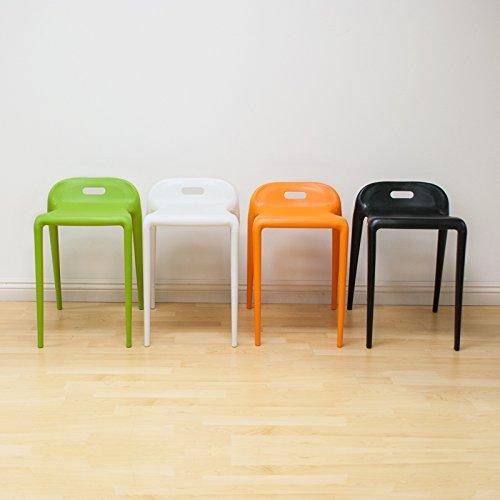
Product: Ergo Furnishings E-Z Molded Plastic Stackable Chair Stool (Set of 2), Green
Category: Home & Kitchen | Furniture | Kids' Furniture | Chairs & Seats | Stools
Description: Versatile yet sturdy design making it a perfect backup seating.
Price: $78.57
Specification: ProductDimensions:20x15x22inches|ItemWeight:6pounds|ShippingWeight:15pounds(Viewshippingratesandpolicies)|Manufacturer:ErgoFurnishings|ASIN:B074WBHMD3|Itemmodelnumber:EF-PC-085-Green